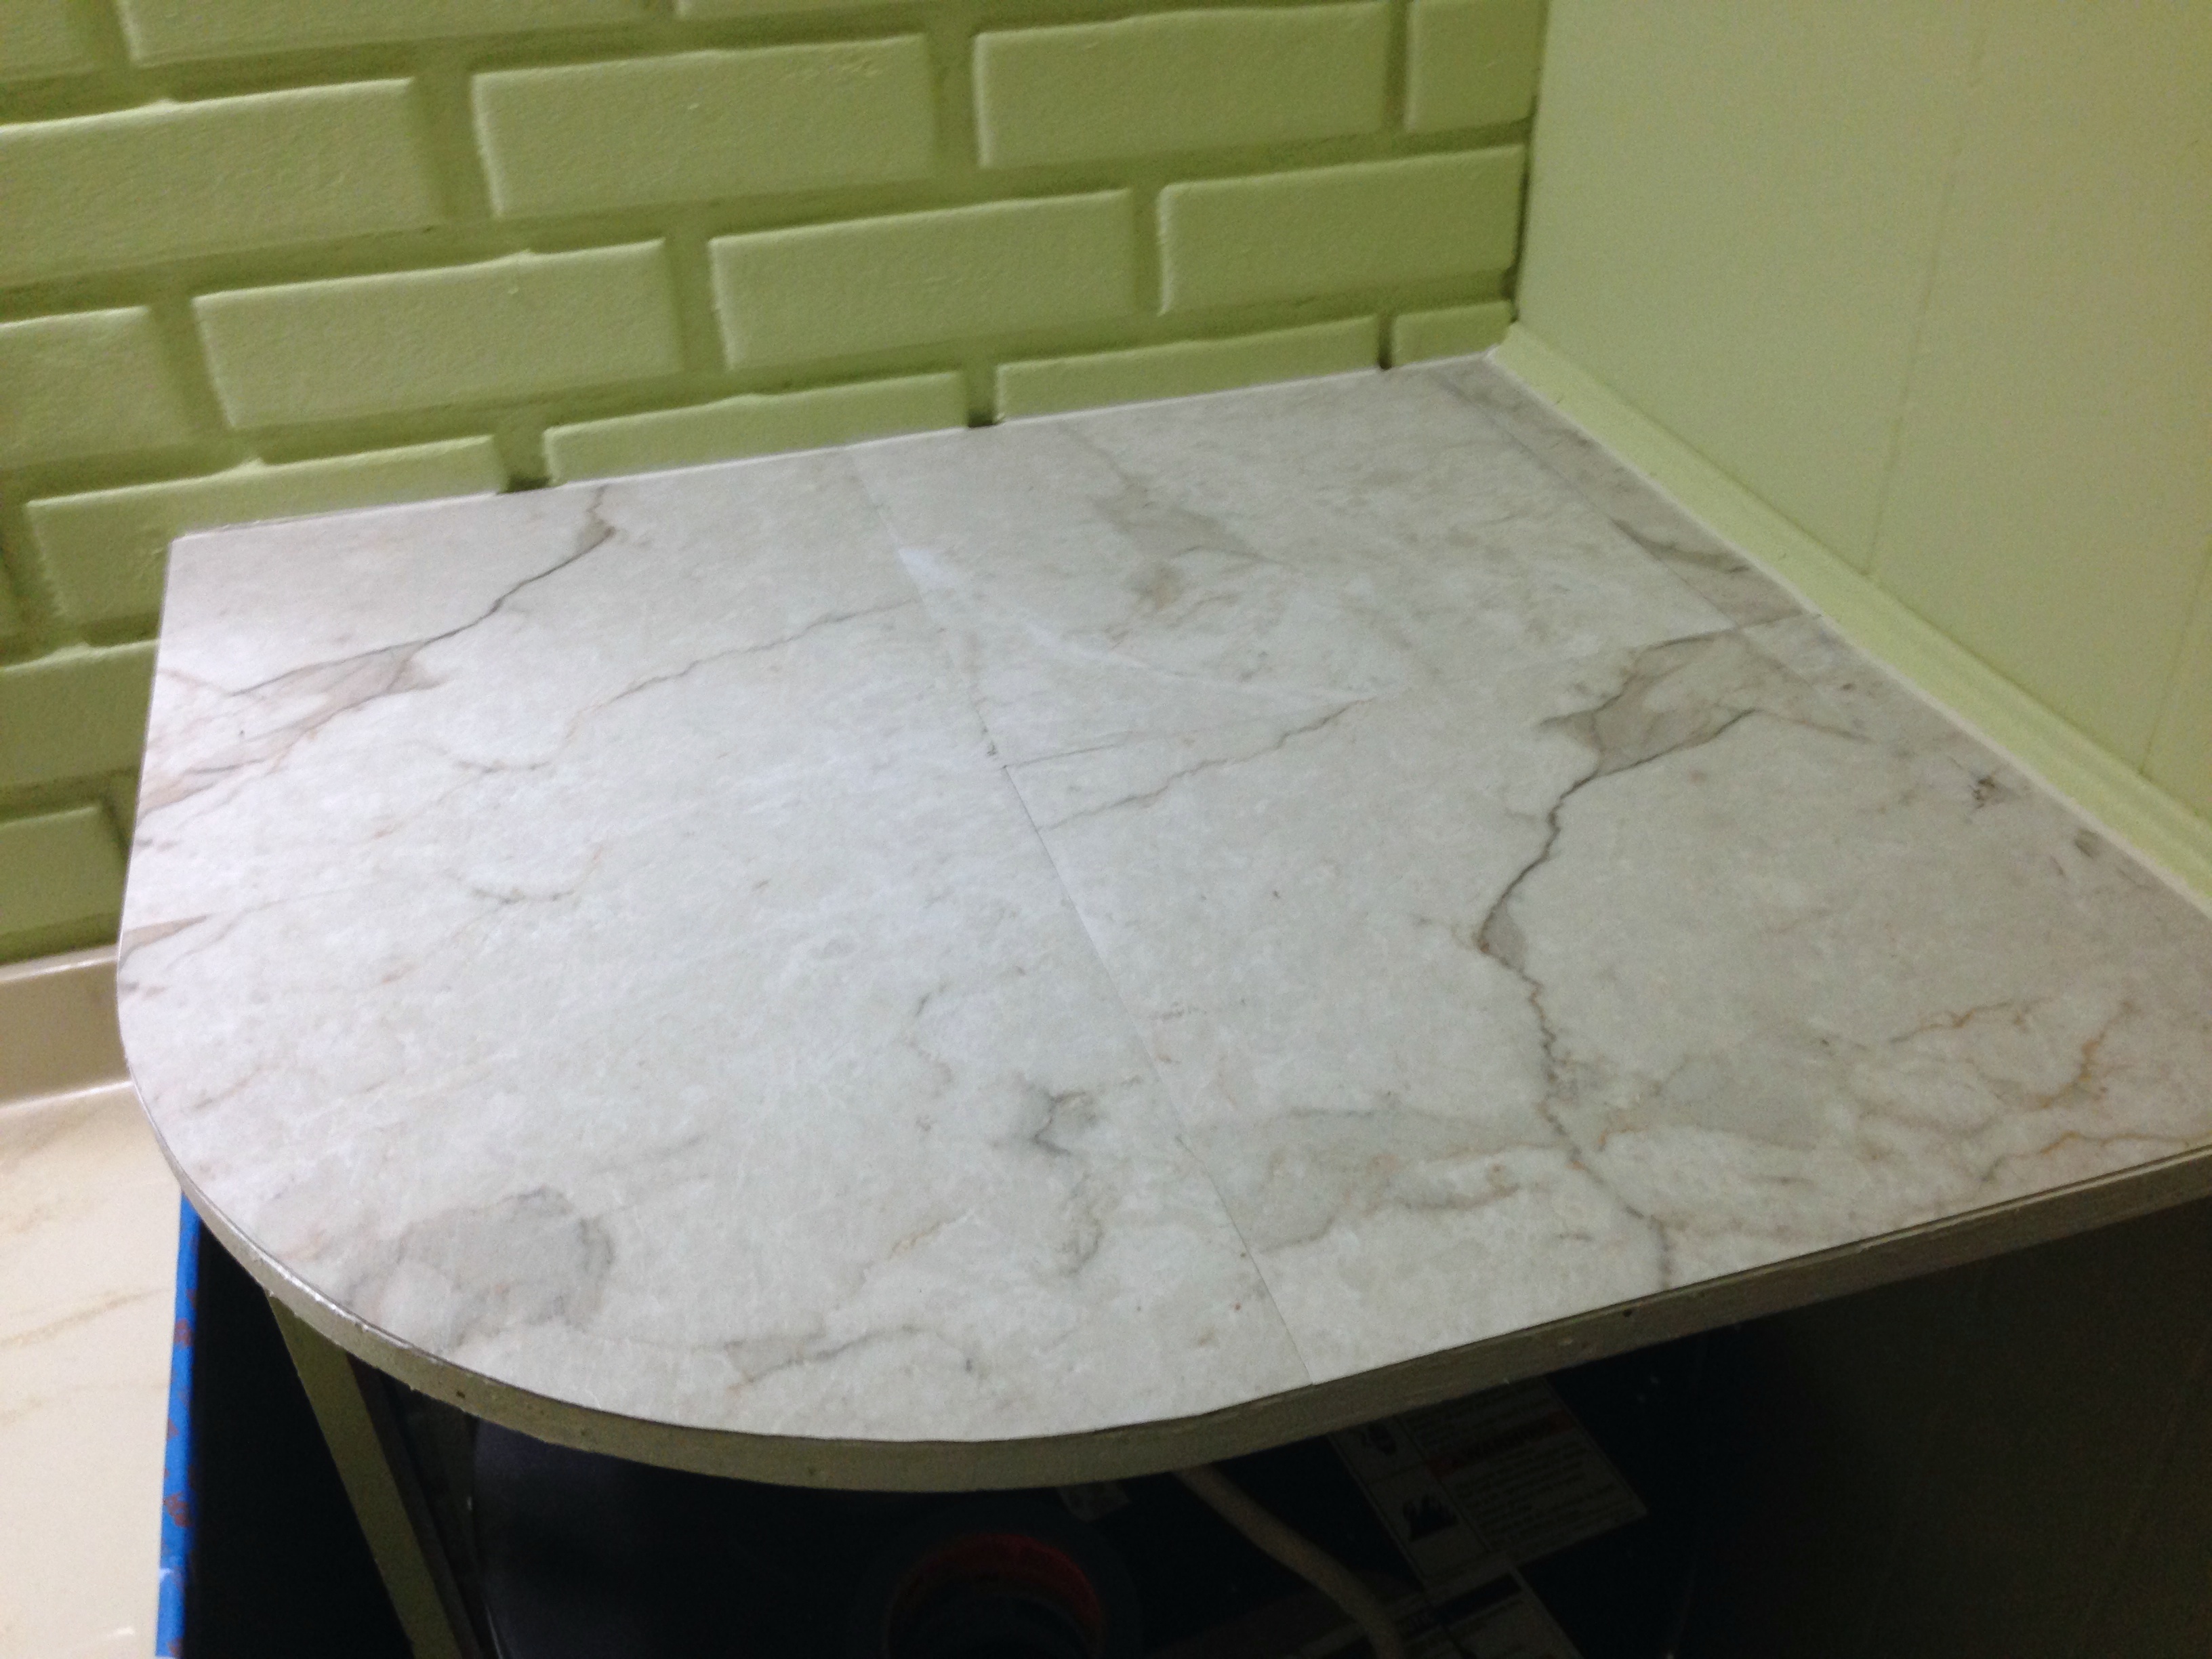
floor, tile, sink, room, material, countertop, cool image, hardwood, flooring